Check to the Queen

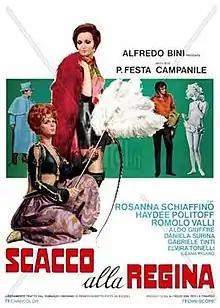

Scacco alla regina, internationally released as Check to the Queen, is a 1969 Italian comedy film directed by Pasquale Festa Campanile.